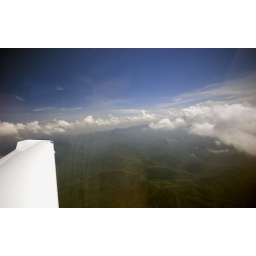
First solo cross country from the ATL to back home in Pittsburgh.